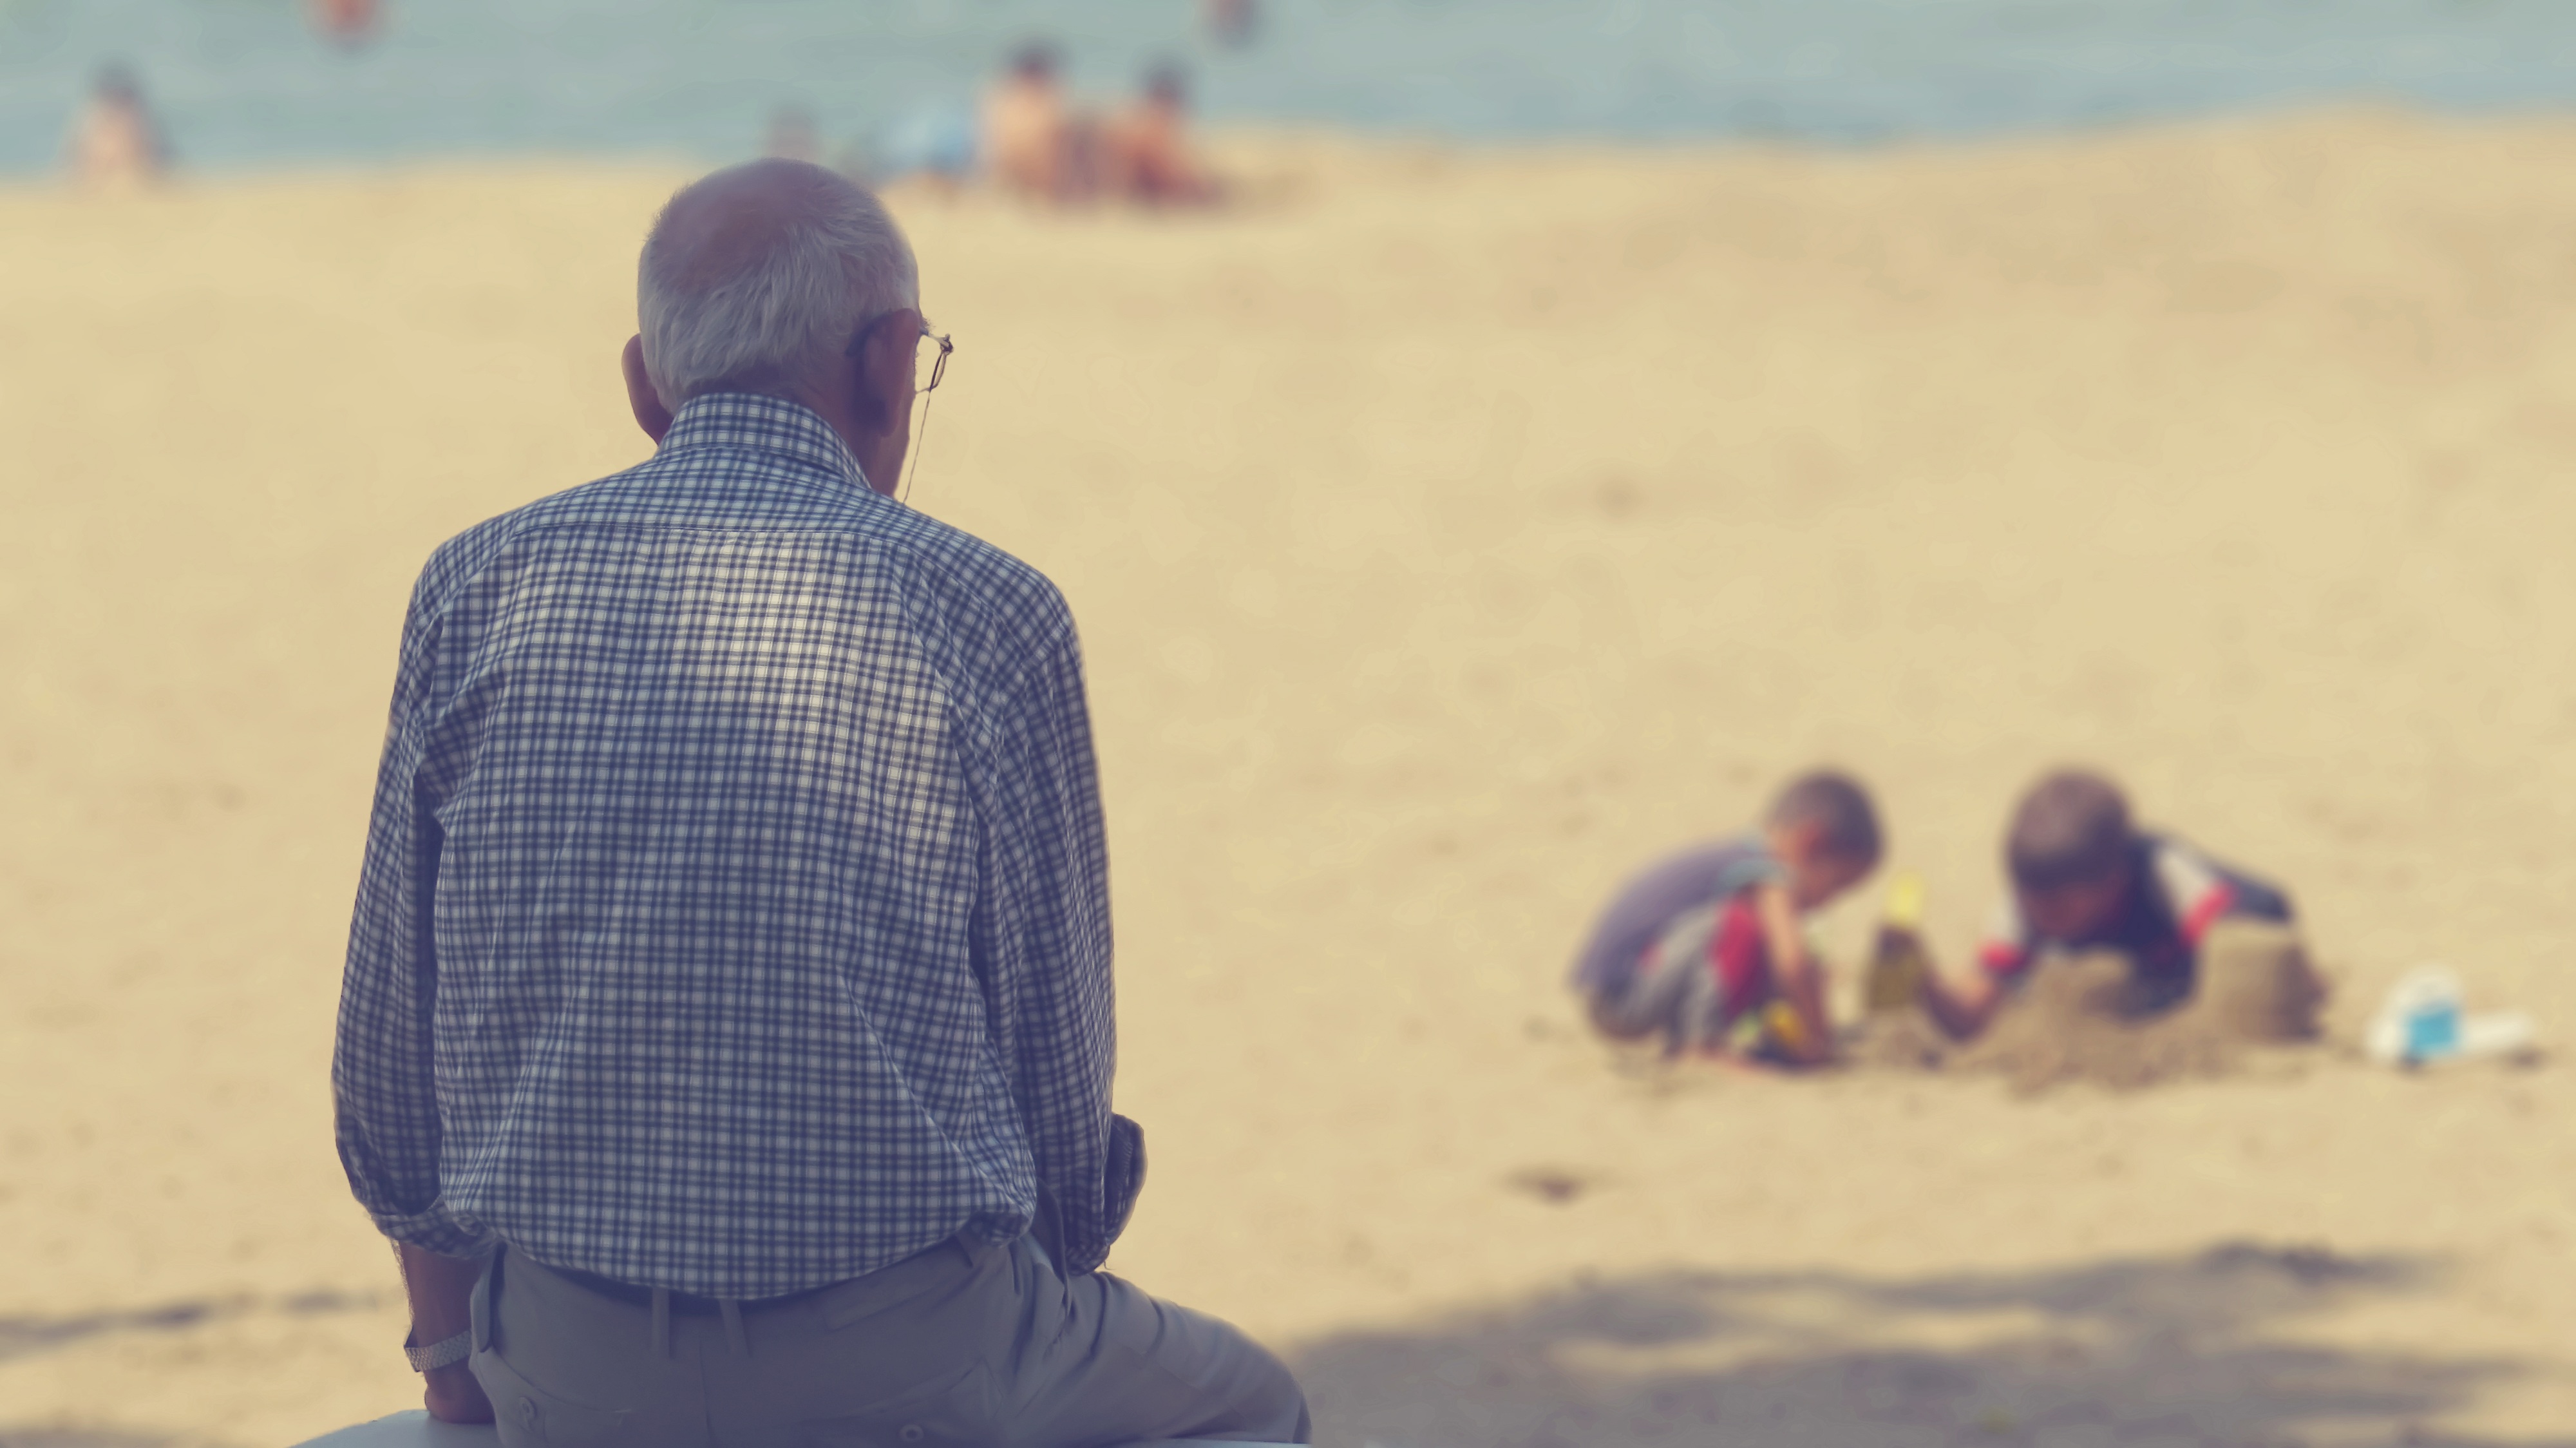
beach, sea, sand, people, game, summer, peace, child, blue, material, old man, children, turkey, marine, grandfather, beauty, thinking man, natural environment, yalova